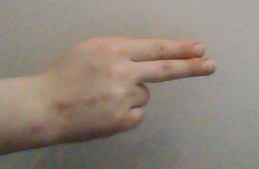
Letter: ain